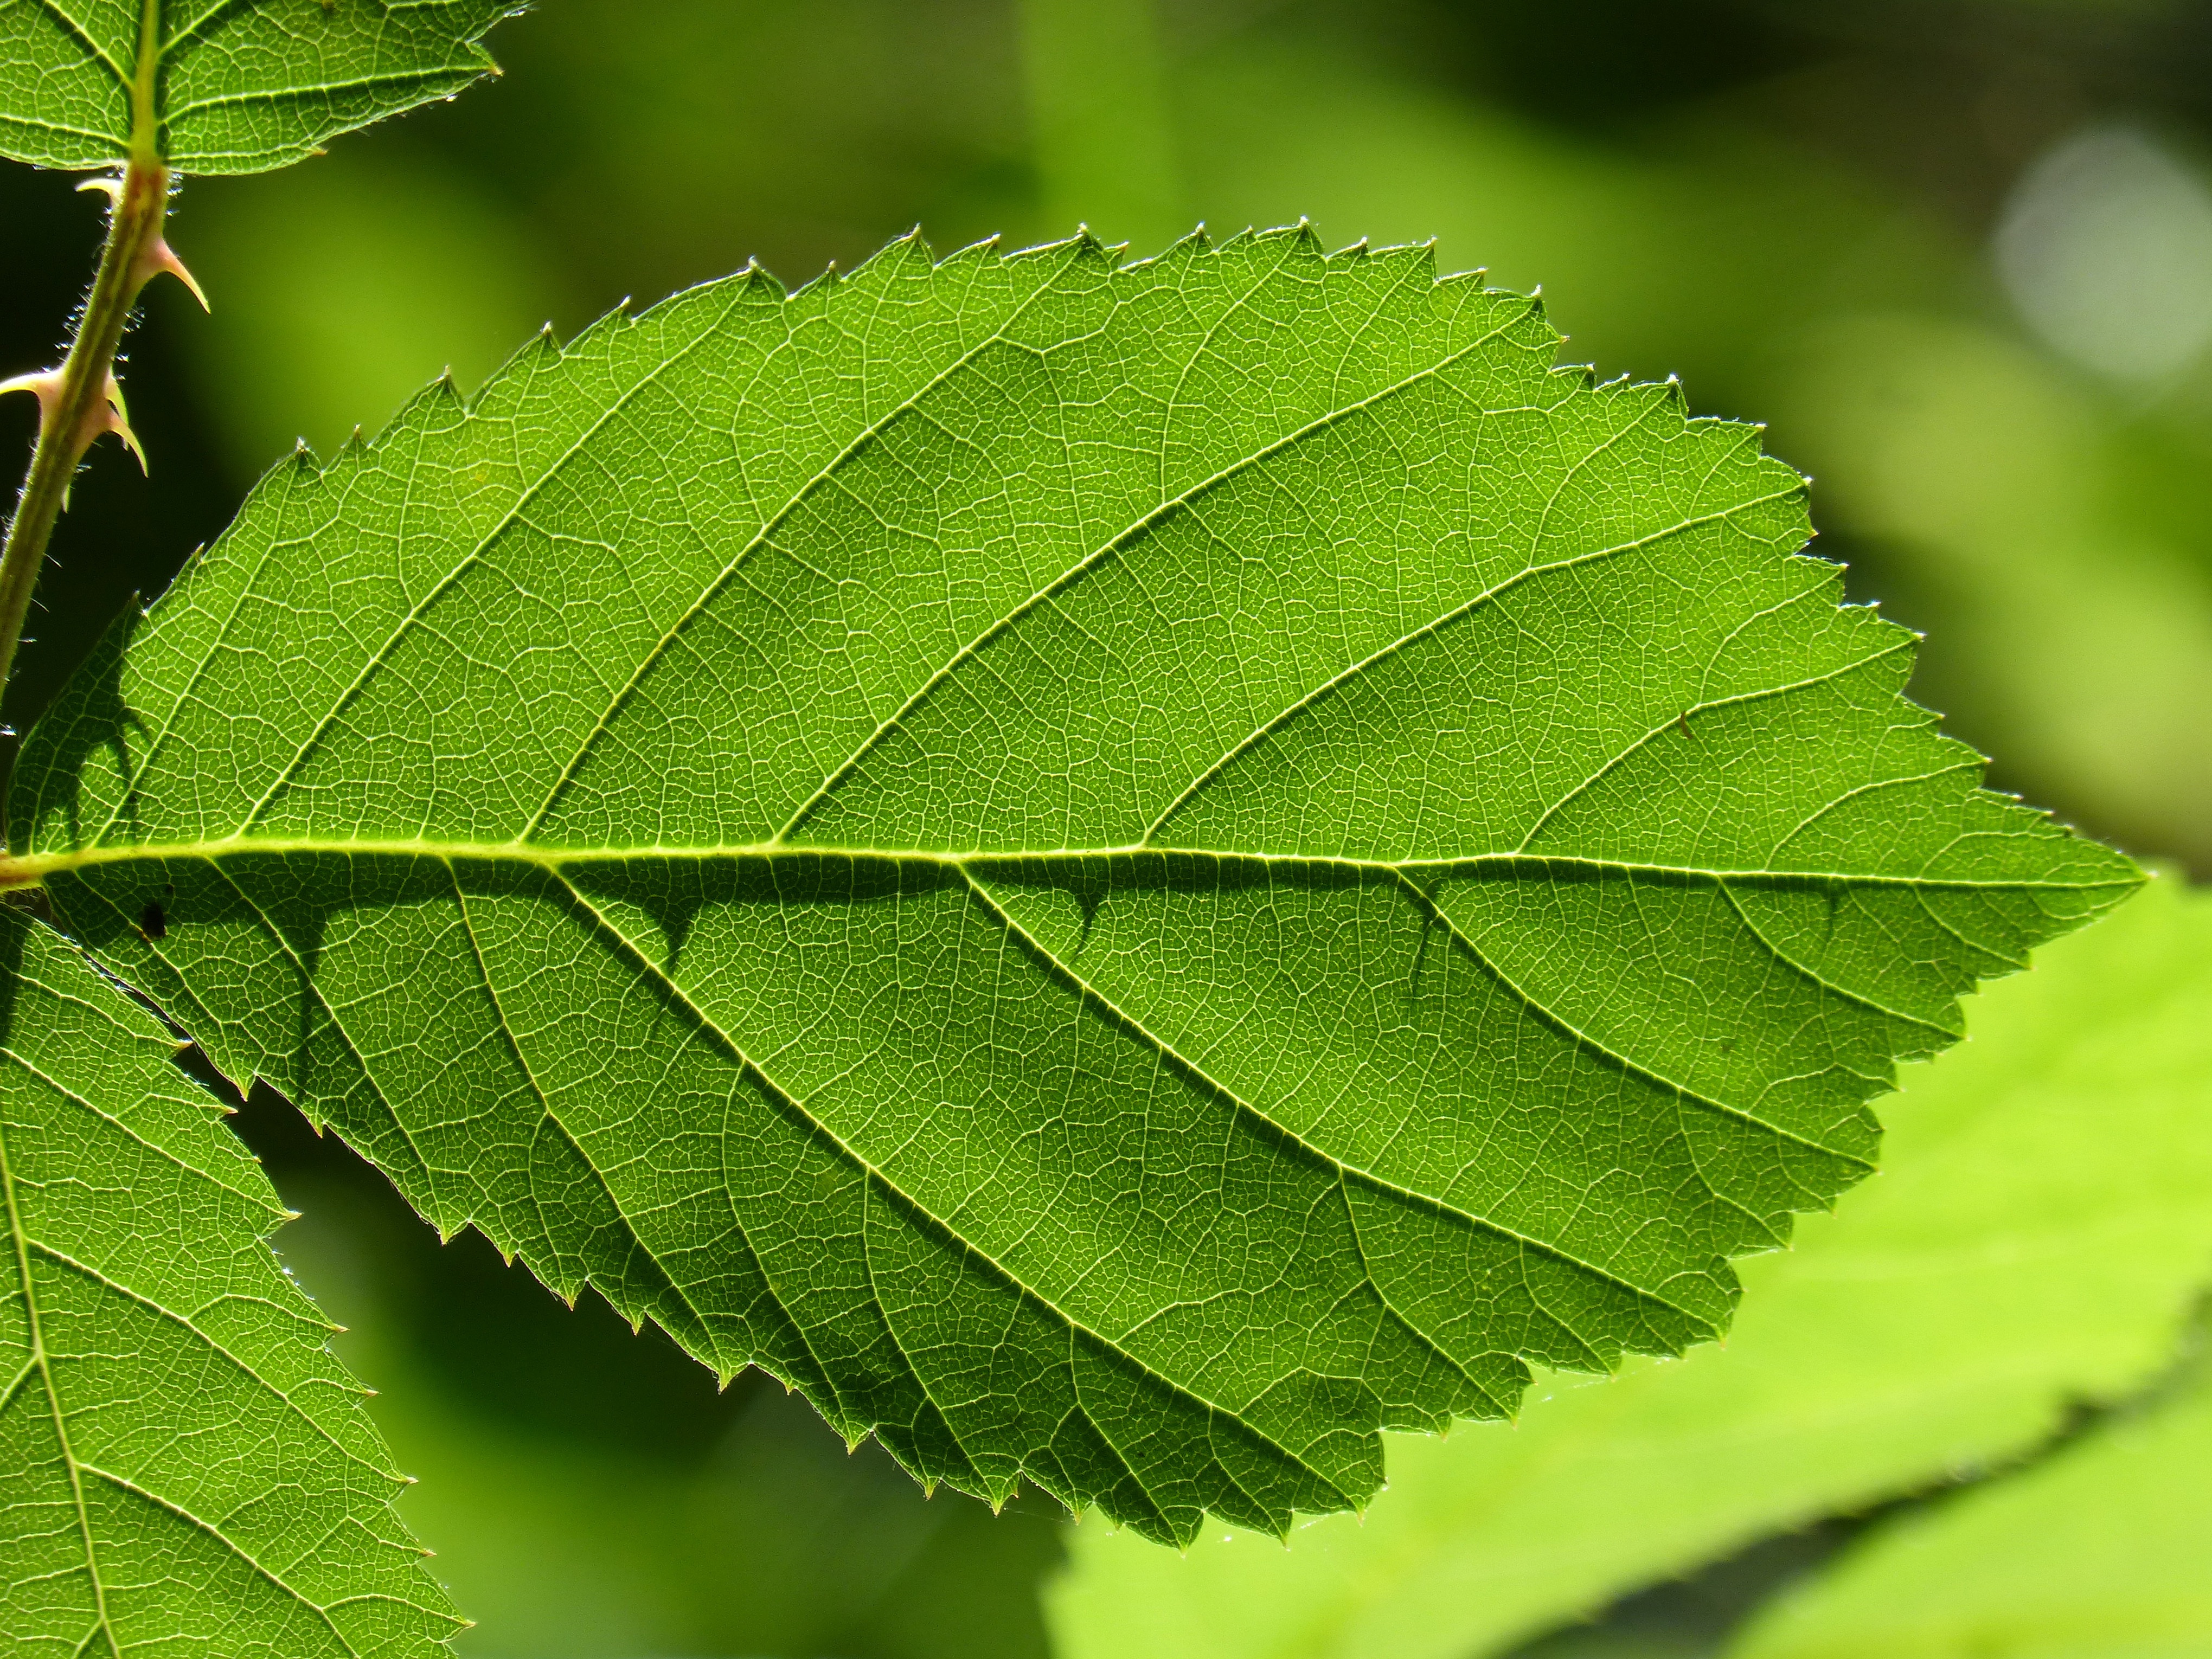
tree, branch, plant, sunlight, leaf, flower, green, produce, botany, blackberry, maple tree, translucent, shrub, deciduous, backlight, macro photography, flowering plant, grape leaves, ramifications, plant stem, woody plant, land plant